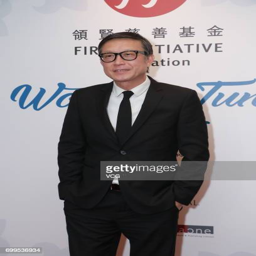
film director attends the event